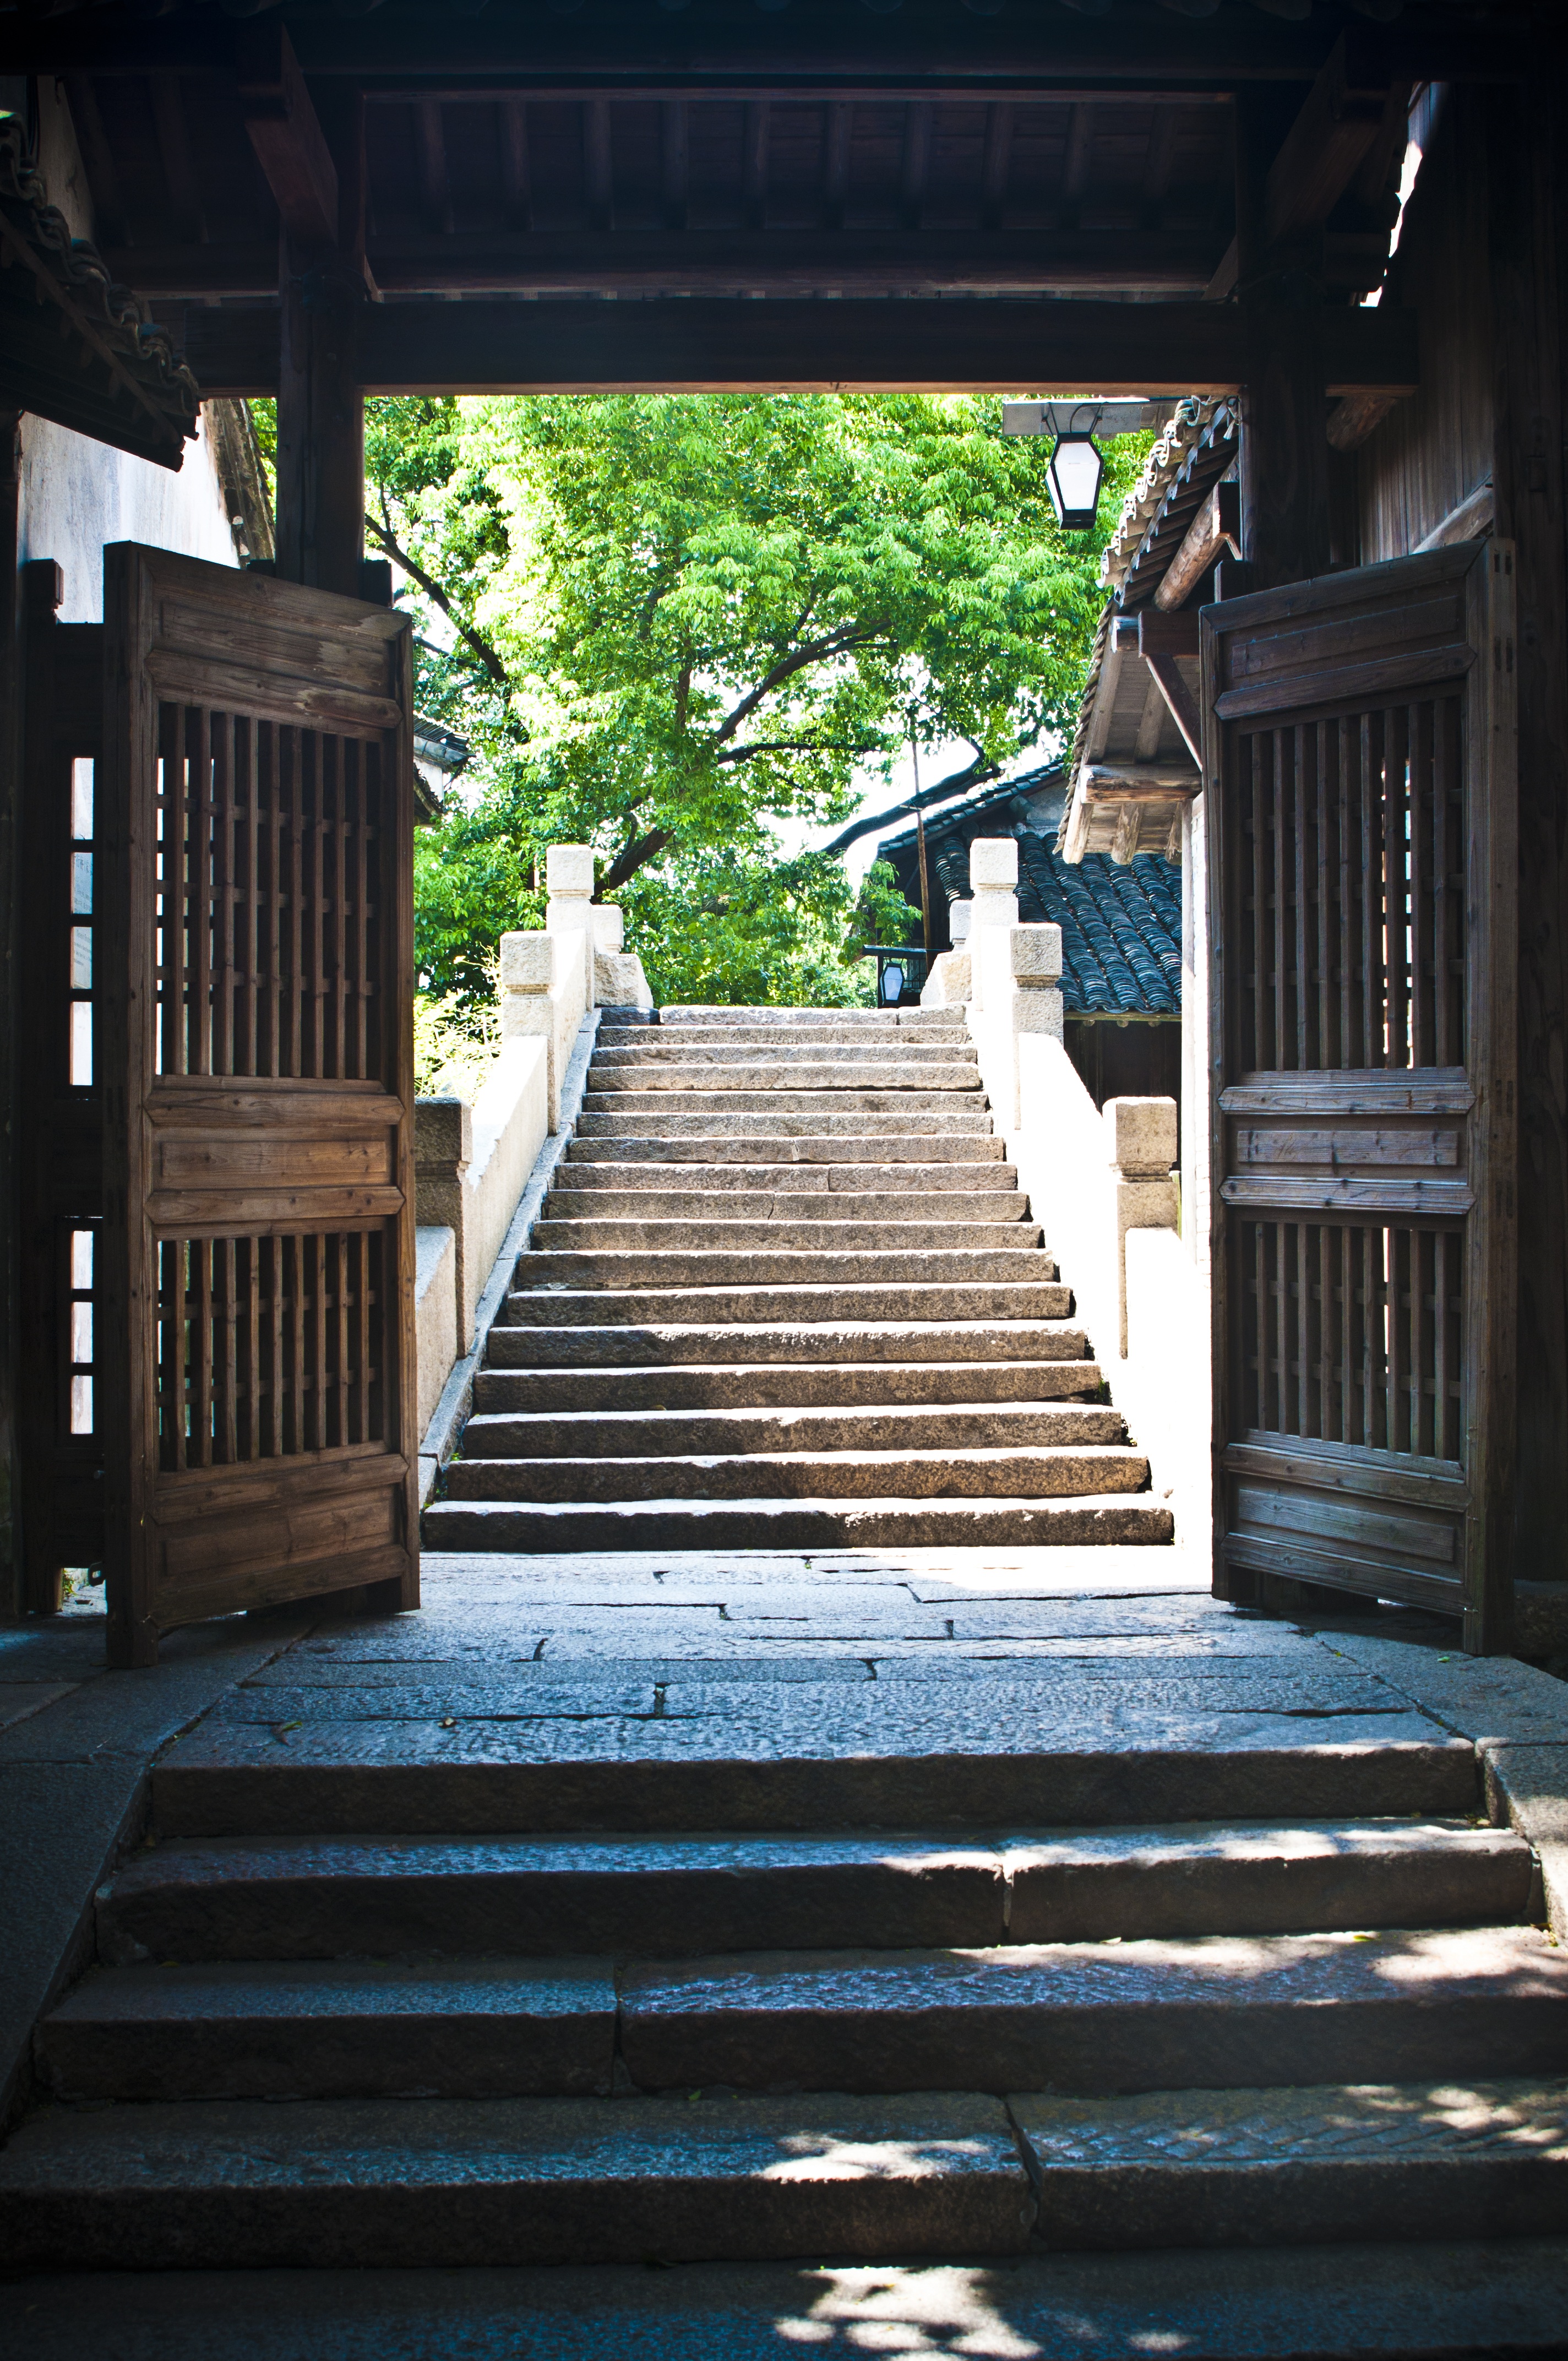
tree, plant, wood, white, house, building, home, porch, walkway, line, green, cottage, backyard, brown, tile, lamp, door, stairs, wooden, estate, antiquity, china wind, ancient architecture, ishibashi, wuzhen, the ming and qing dynasties, huizhou architecture, wood frame, green black, outdoor structure